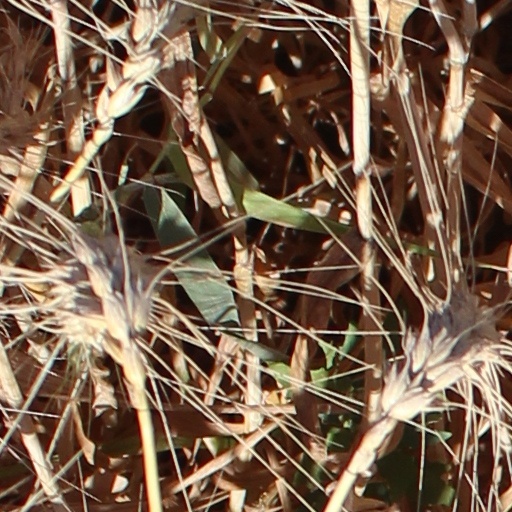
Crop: wheat